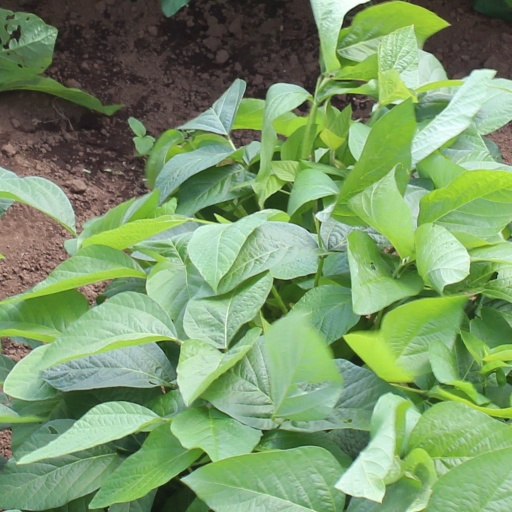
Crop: soybean